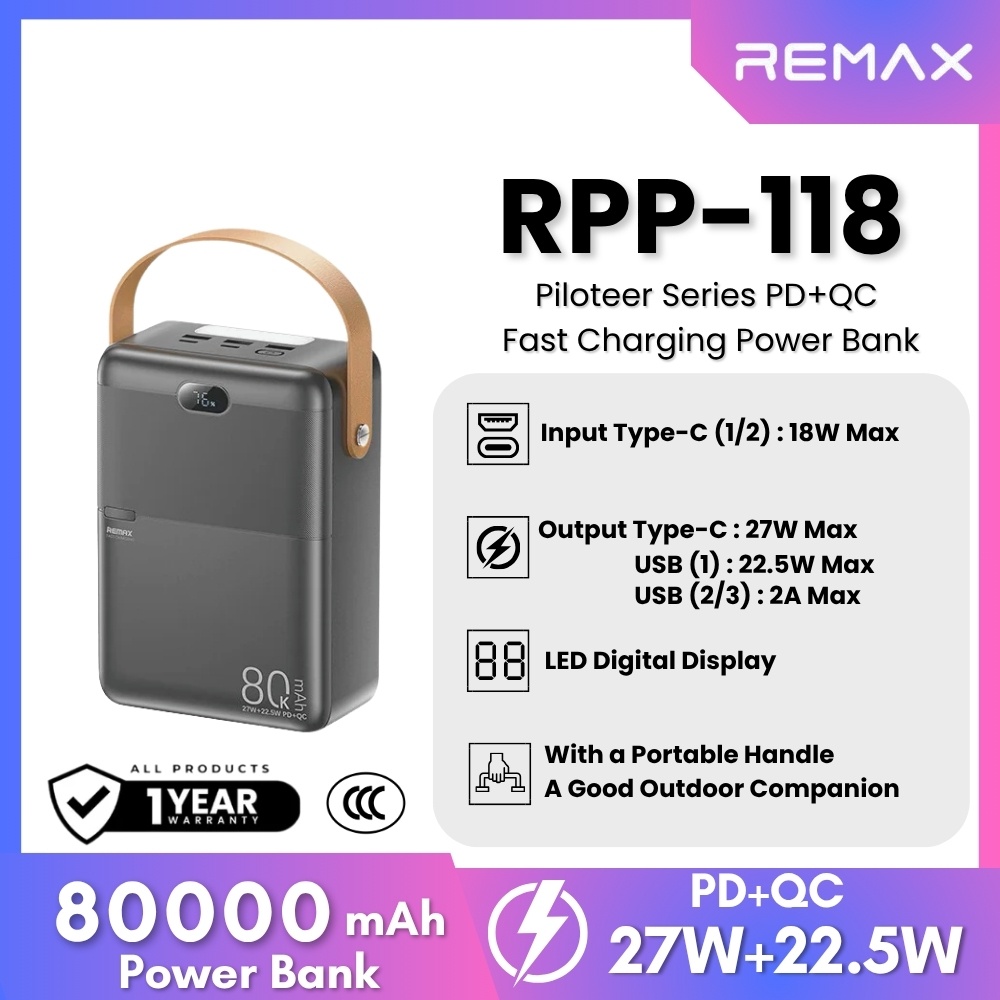
REMAX - RPP-118 Piloteer Series 80000mAh PD+QC Fast Charging Power bank (PD 27W+QC 22.5W) - Grey
Brand: REMAX
REMAX RPP-118 Piloteer Series 80000mAh PD+QC Fast Charging Power bank (PD 27W+QC 22.5W) Description Large Capacity Long battery Life Charge 4 Device simultaneously 65% charged in 30 Minutes Led digital display
Category: Electronics > Electronics Accessories > Power > Power Adapters & Chargers > Power Banks